Yalata Indigenous Protected Area

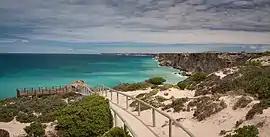
Whale-watching area above the Bunda Cliffs, west of Head of the Bight

The Yalata Indigenous Protected Area is an Indigenous Protected Area in South Australia. It has an area of 4643.97 km.